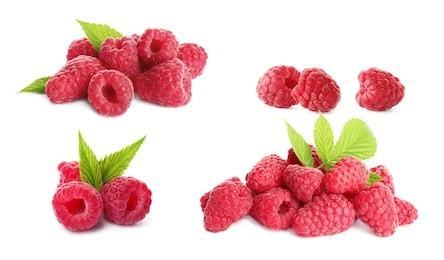
Label: raspberry